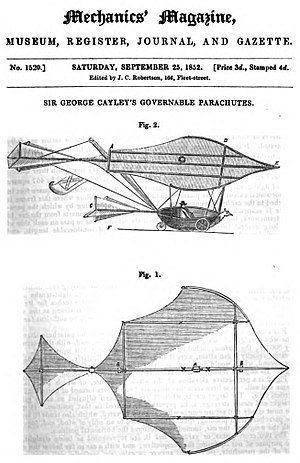
George Cayley / Galleri
George Cayley var en engelsk ingeniør og opfinder. Han blev betragtet som pionér inden for aerodynamikken. Han var den første, der i sin forskning benyttede en model af et fly, og han konstruerede i 1853 det første svævefly. Med Cayleys kusk om bord formåede det at flyve ca. 450 meter hen over en dalsænkning.